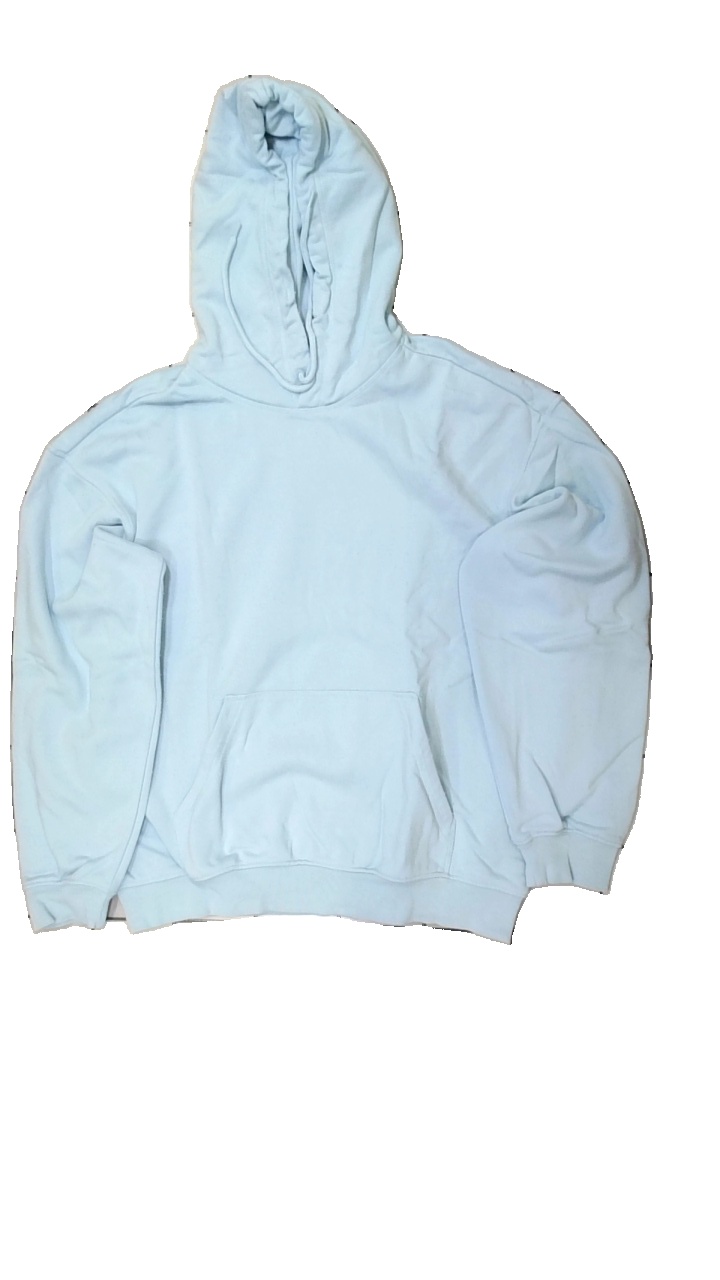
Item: Hoodie (Ladies)
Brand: H&m
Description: blå hoodie
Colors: Blue
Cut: V-collar
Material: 57% polyester 46% bomull
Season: All
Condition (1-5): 1
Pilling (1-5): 1
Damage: nopprigt
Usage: Export
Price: <50